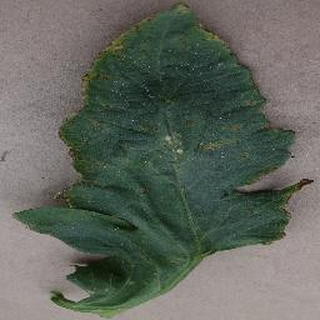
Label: tomato_bacterial_spot